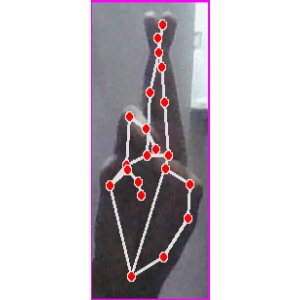
अक्षर: र